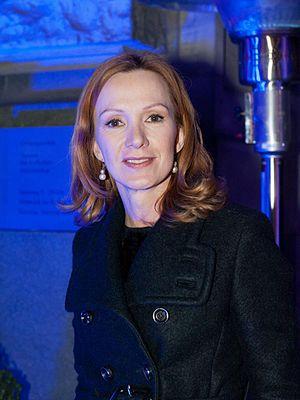
Katja Flint, née le 11 novembre 1959 à Stadthagen, est une actrice allemande.